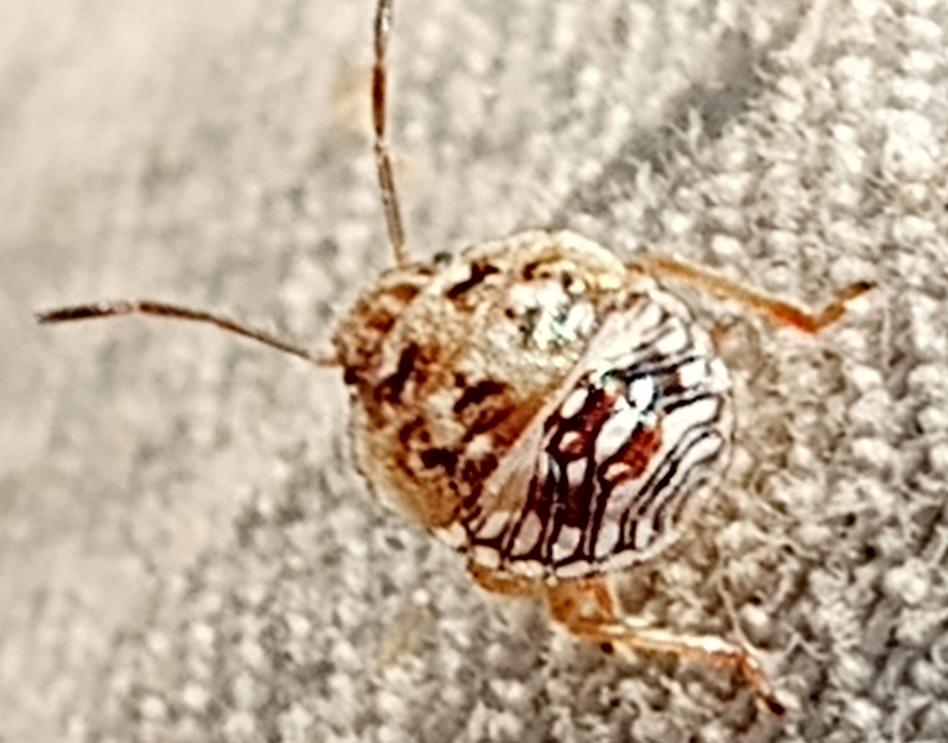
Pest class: stink_bug